Lancashire, Derbyshire and East Coast Railway

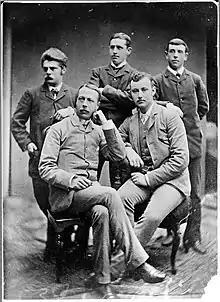
Broxup with three other English engineers and (standing left), in the 1880s

The LD&ECR had always wanted to reach Sheffield, but running powers over the MS&LR from Beighton were consistently refused. As well as the GER (which sought the access too), independent business interests urged some means of making a connection. A first attempt at a semi-independent line to Sheffield in April 1894 failed, as the LD&ECR was financially embarrassed. A second application to Parliament in 1896 resulted the Sheffield District Railway Act 1897 (60 & 61 Vict. c. cxxxii), for the Sheffield District Railway. This would be a new line running from the LD&ECR at Spink Hill, on the Beighton branch, to a new terminus, Attercliffe, in Sheffield. The company had an authorised capital of £400,000, and it was backed by the Great Eastern and the LD&ECR, both of which would have running powers; the LD&ECR would work the line for 50% of the gross receipts.